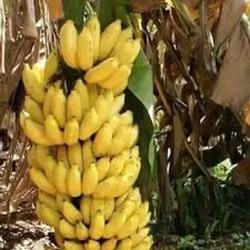
Label: Banana